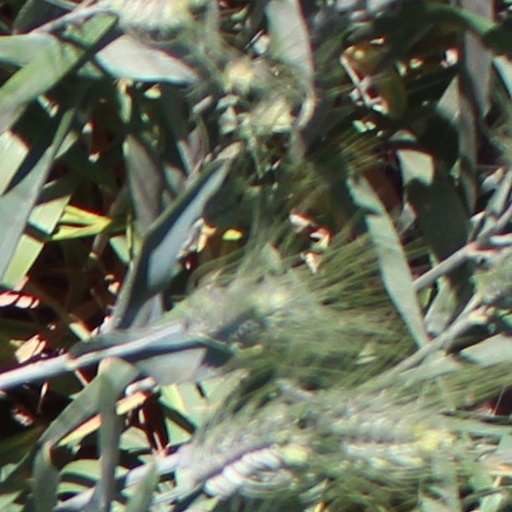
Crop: wheat